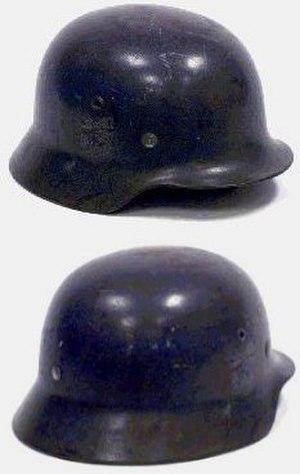
Stahlhelm allemand de la Seconde Guerre Mondiale